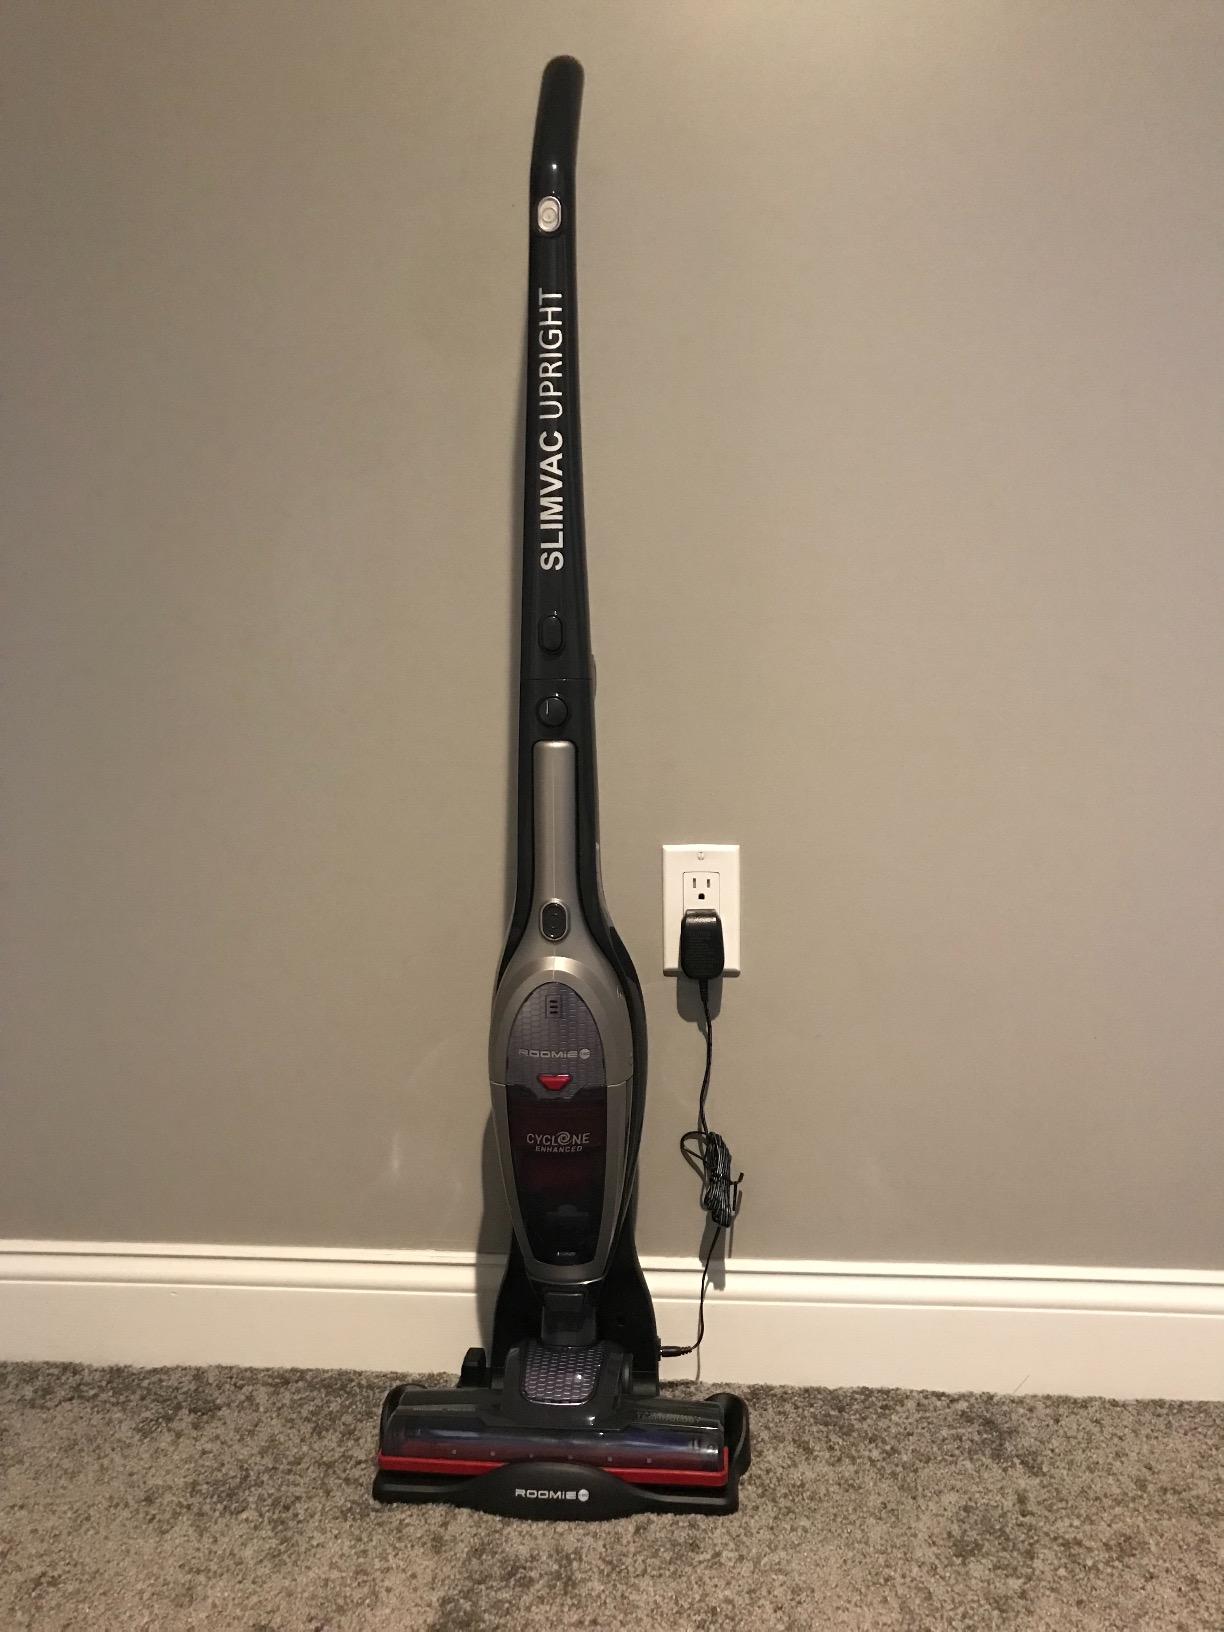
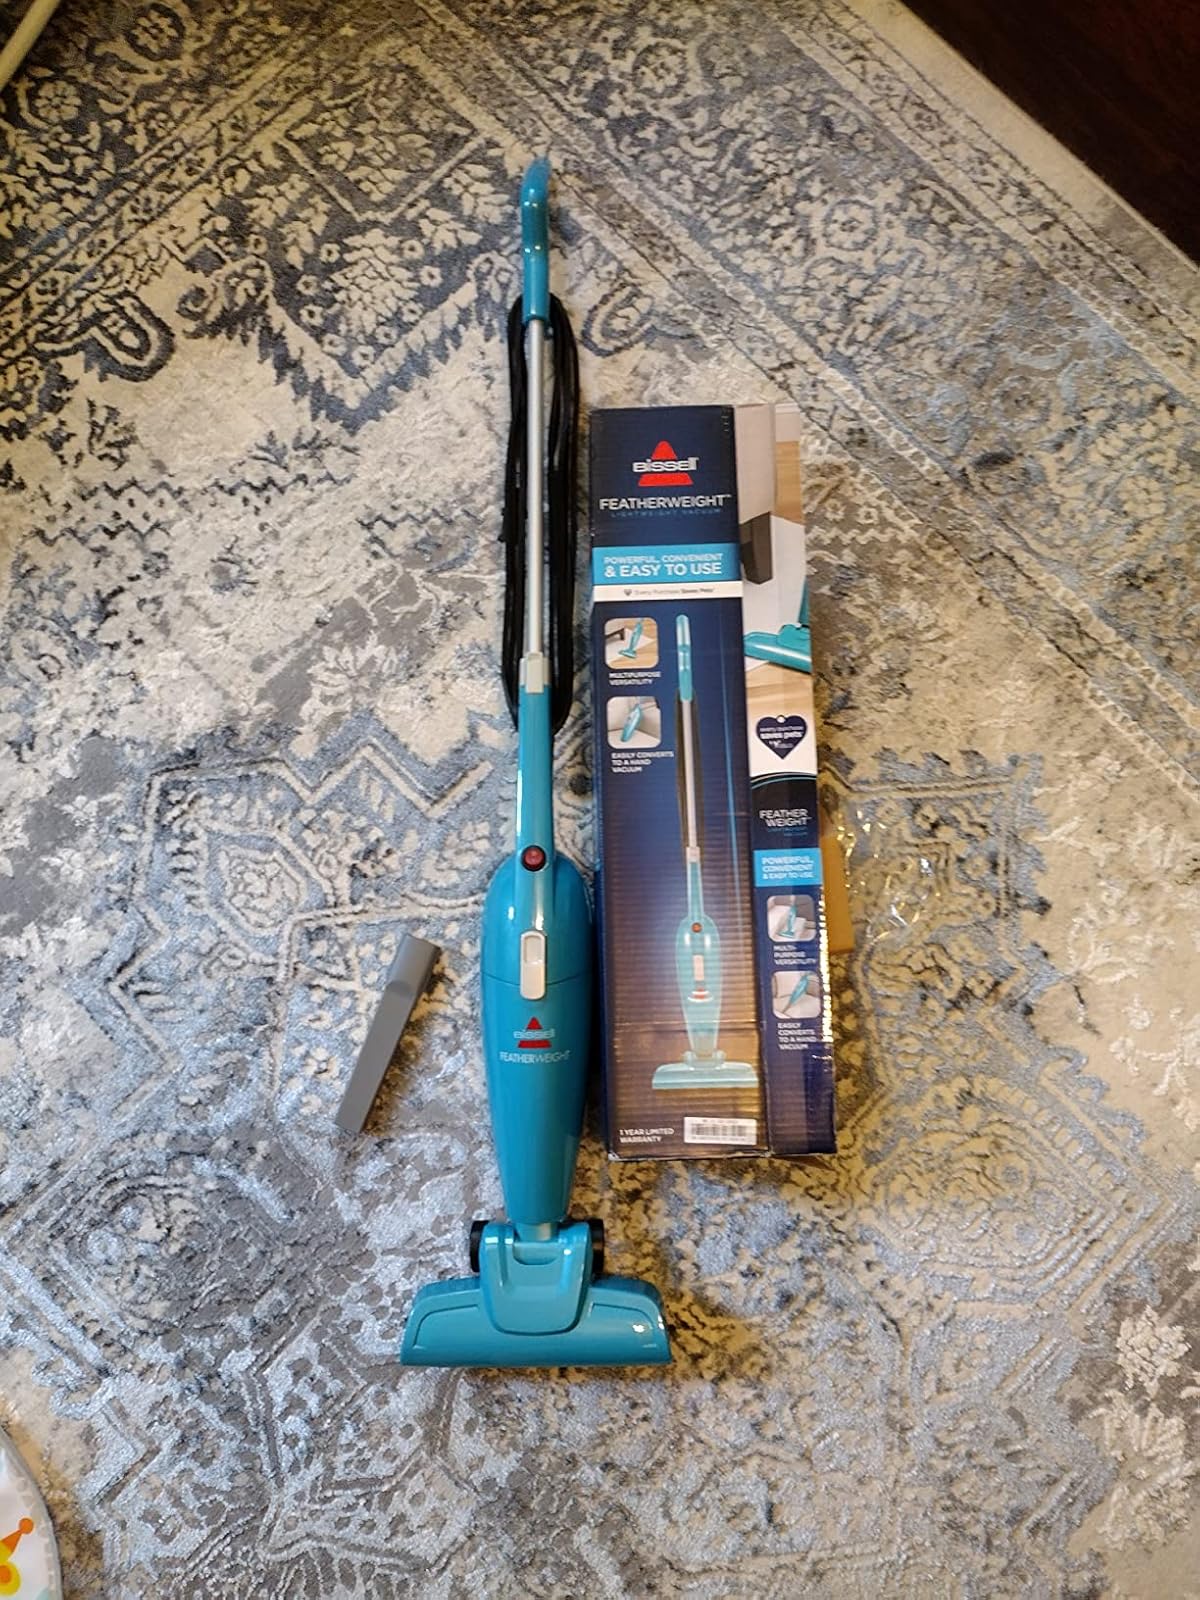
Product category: items_vacuum
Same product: no